2008 Bahrain Grand Prix

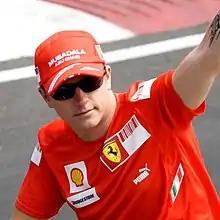
Kimi Räikkönen

Hamilton accepted responsibility for his near stall on the grid: "I hadn't hit the switch early enough and therefore we were not in the launch map and went straight into anti-stall, and when everyone else was in their launch mode, I wasn't." Renault dismissed suggestions that Alonso had brake tested Hamilton in the incident that led to the McLaren's wing breaking off. Pat Symonds, Renault's head of engineering, said his team's telemetry indicated Alonso was on full throttle down the straight, and had not touched the brakes: "I think all I can say from our side is that there is no blame attributable to Fernando, which is what some of the speculation might be." McLaren F1 CEO Martin Whitmarsh said that Hamilton's front wing had broken seconds before the impact, and that the resulting downforce reduction had sucked Hamilton into Alonso's slipstream faster than expected. However, photos indicate that the front wing on the McLaren could have broken even earlier when Hamilton nudged a car (believed to be Alonso) on the opening lap. The later incident left Alonso with damage to the back of the car, impairing his attempts to pass Glock late in the race.